Portland, Maine

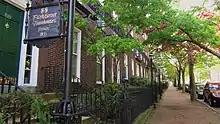
Park Street Row in the West End, completed 1835

On October 18, 1775, Falmouth was burned in the Revolution by the Royal Navy under command of Captain Henry Mowat. Following the war, a section of Falmouth called The Neck developed as a commercial port and began to grow rapidly as a shipping center. In 1786, the citizens of Falmouth formed a separate town in Falmouth Neck and named it Portland, after the Isle of Portland off the coast of Dorset, England. Portland's economy was greatly stressed by the Embargo Act of 1807 (prohibition of trade with the British), which ended in 1809, and the War of 1812, which ended in 1815.